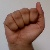
The image shows a hand gesture representing the letter 'A' in Indian Sign Language.